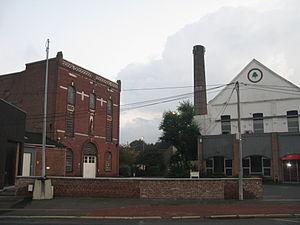
Ancienne distillerie d'Ascq, parc de la Plaine, Villeneuve d'Ascq
Ascq est une ancienne commune du Mélantois sur la Marque, dans le Nord de la France, à sept kilomètres de la frontière belge. Village agricole jusqu'à la Révolution industrielle, c'est aujourd'hui un quartier de la ville nouvelle de Villeneuve-d'Ascq, créée lors de la fusion avec les communes d'Annappes et de Flers en 1970.
Villeneuve-d’Ascq est une commune française et une technopole, située dans le département du Nord, en région Hauts-de-France. Elle fait partie de la Métropole européenne de Lille.